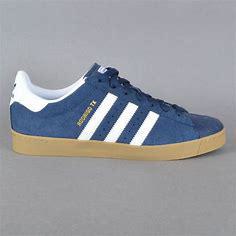
Brand: adidas
Model: Superstar Skate